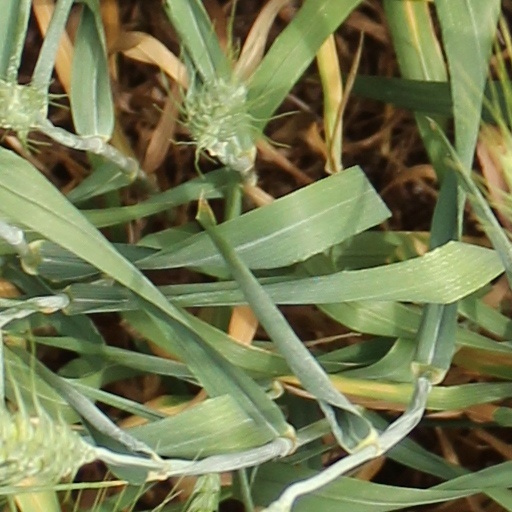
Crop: wheat